American Music Award for Favorite Soul/R&B Song

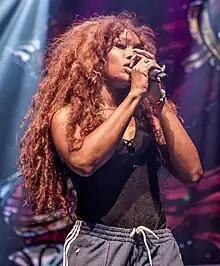
"Saturn" by SZA is the most recent recipient

The American Music Award for Favorite Song – Soul/R&B (formerly known as Favorite Soul/R&B Single 1974-1995) has been awarded since 1974. While the start and end dates for the usage of the category Favorite Black Single are unclear, in 1985 the name was used for the award Prince was given for his single When Doves Cry. The category was retired for over a decade in 1995, before returning in the 2016 ceremony. Years reflect the year in which the awards were presented, for works released in the previous year (until 2003 onward when awards were handed out on November of the same year). The all-time winners for this category are Michael Jackson and Bruno Mars, both with 3 wins. The former is also the most nominated artist. Singers Diana Ross, Janet Jackson and Whitney Houston share the record for most wins by a female artist in the category with two each.